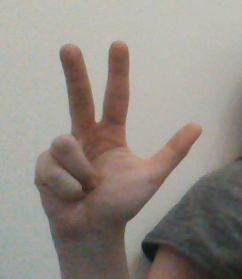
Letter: al